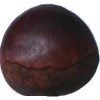
Label: Chestnut 1